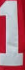
Number: 1